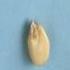
Maize quality: Good